Per-Olof Åstrand

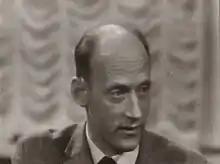
Åstrand in "Hylands hörna", 1963

Per-Olof Åstrand (21 October 1922 – 2 January 2015) was a Swedish professor of physiology at the Swedish School of Sport and Health Sciences (GIH) in Stockholm 1970–1977, and 1977–1988 at the Karolinska Institute in Stockholm, Sweden, and a member of the Nobel Assembly at Karolinska Institutet (1977–1988). Åstrand is considered a "pioneer", "legend" and one of the "founding fathers" of modern exercise physiology.